Greenford

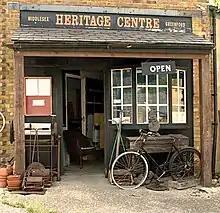
Heritage centre

Greenford and South Greenford stations are served by Great Western Railway services on the Greenford branch line to West Ealing.